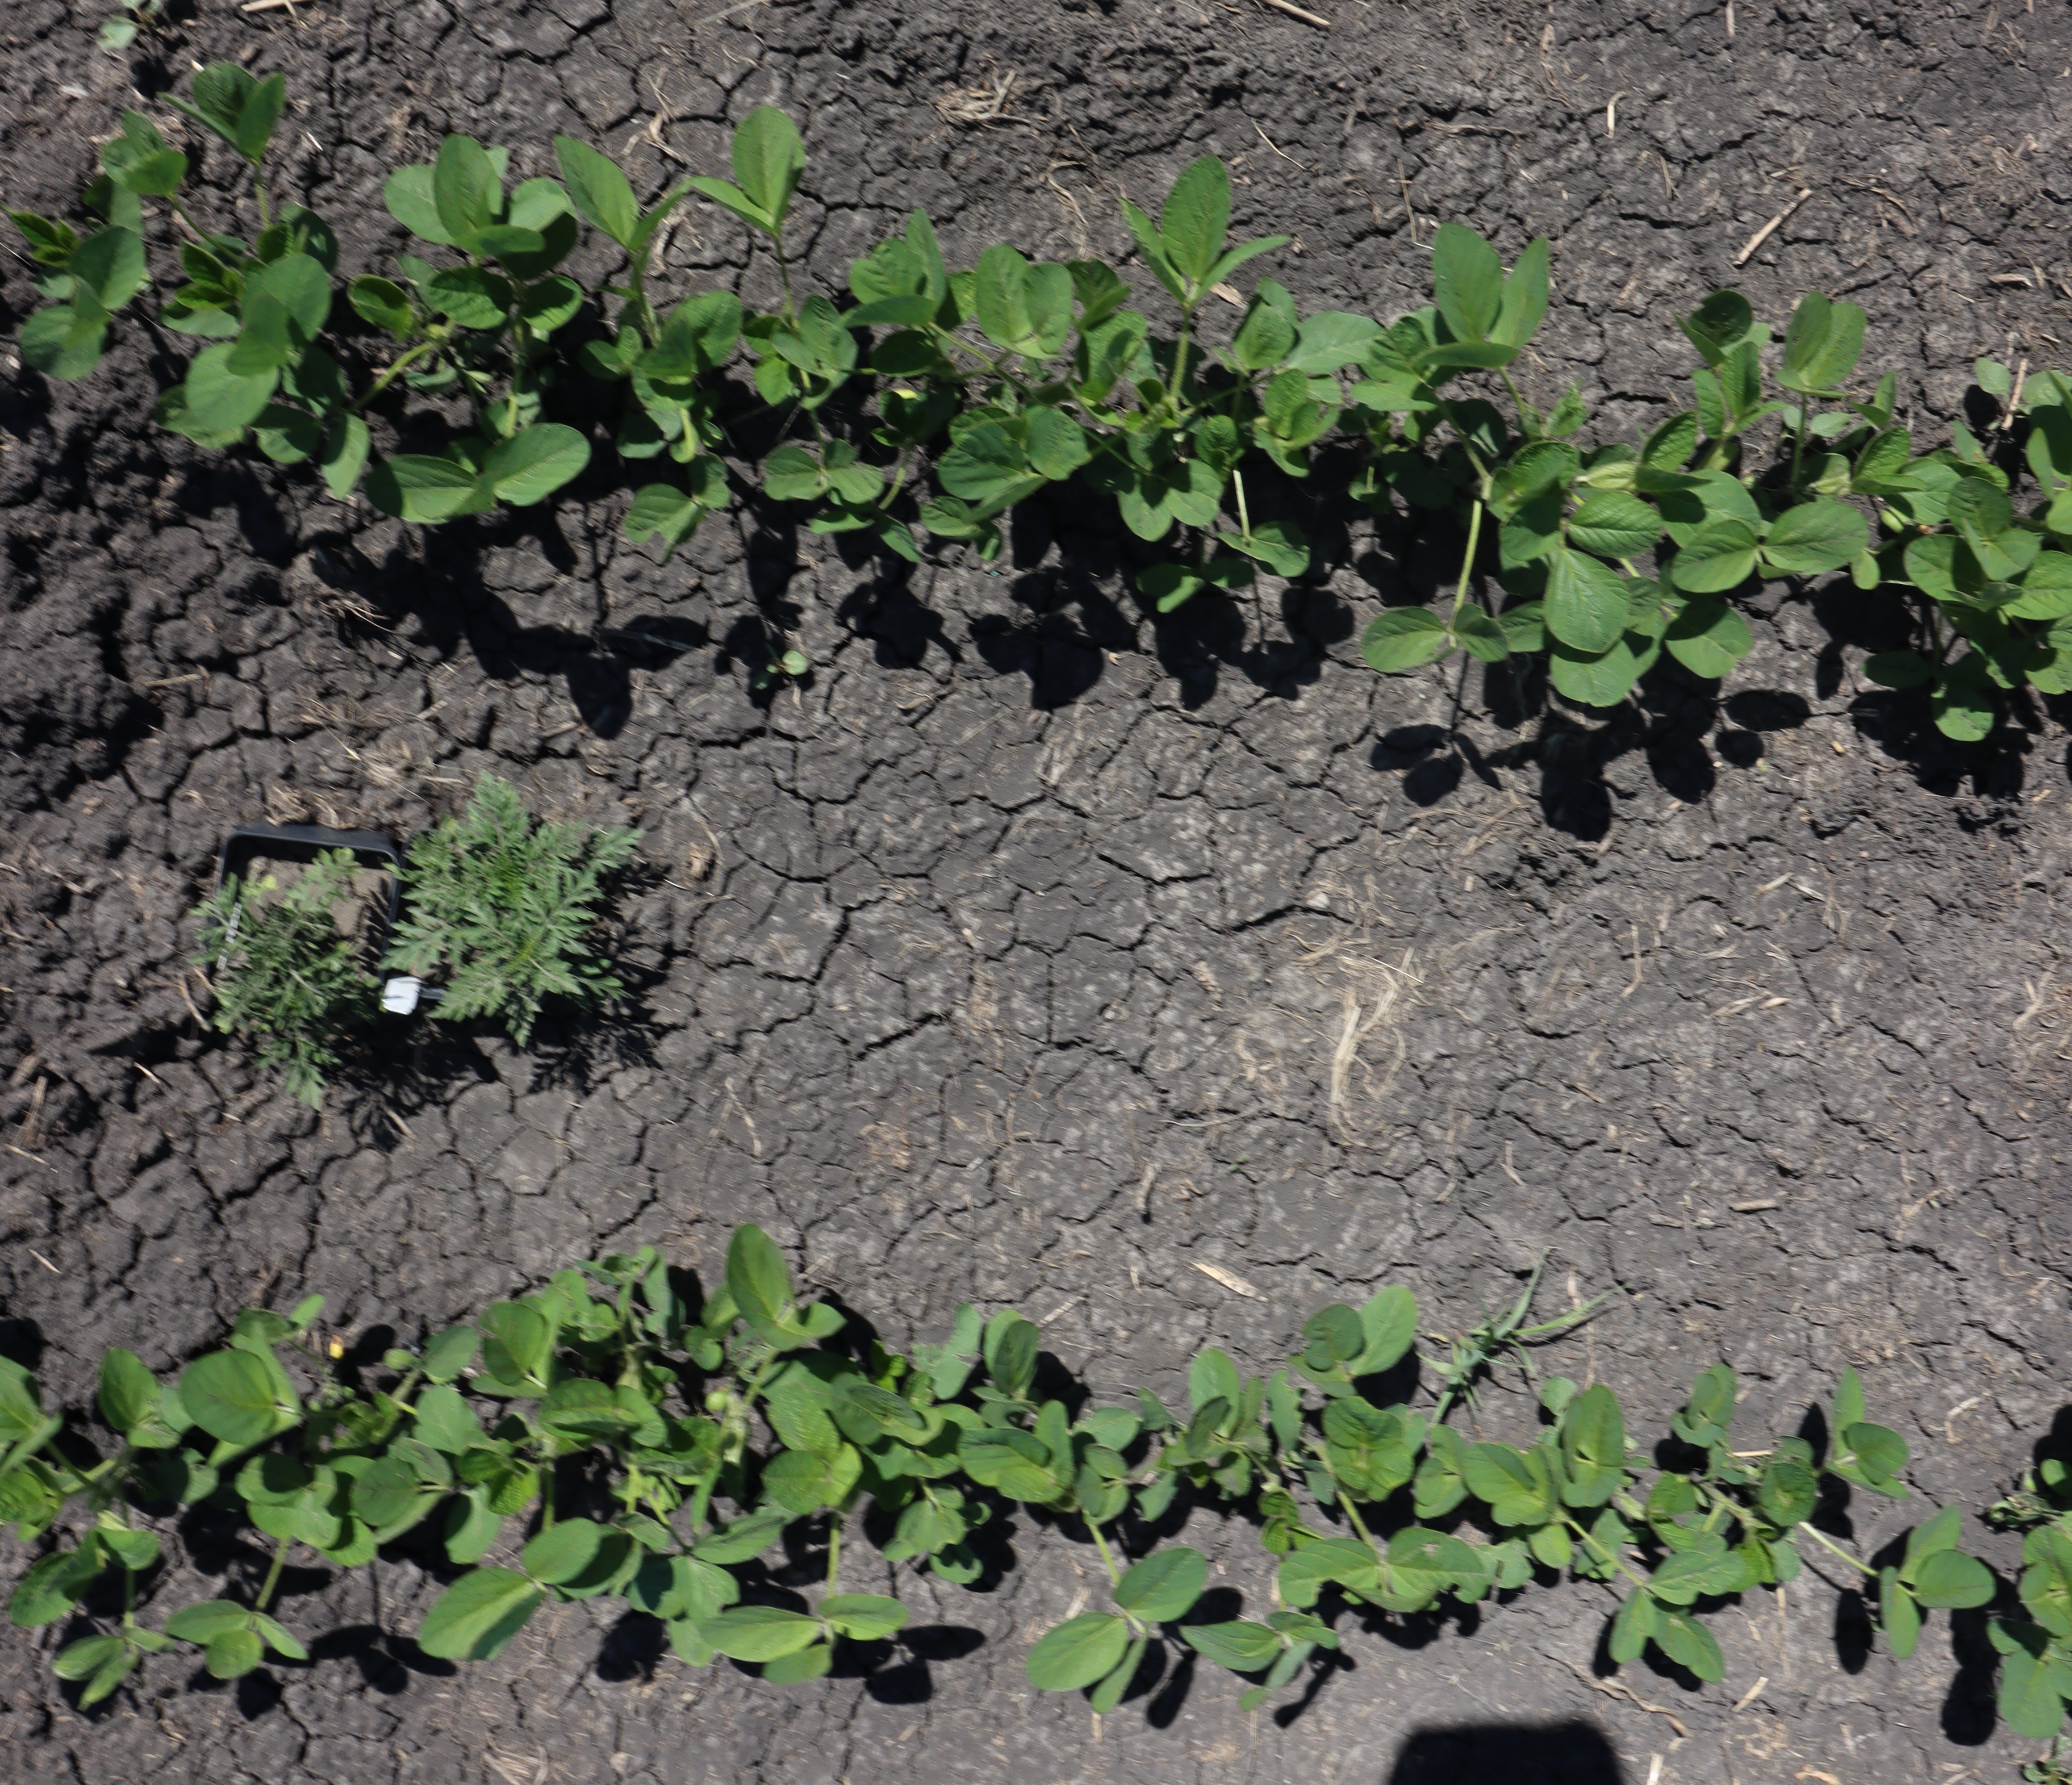
Crop: Soybean
Objects: Ragweed, Ragweed, Soybean, Soybean, Soybean, Soybean, Soybean, Soybean, Soybean, Soybean, Soybean, Soybean, Soybean, Soybean, Soybean, Soybean, Soybean, Soybean, Soybean, Soybean, Soybean, Soybean